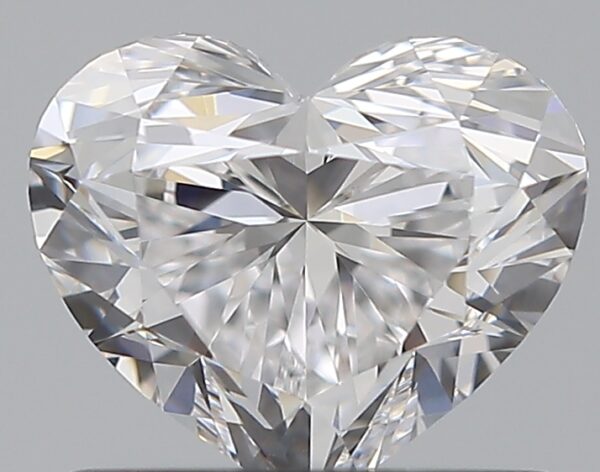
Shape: heart
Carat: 0.75
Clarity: VVS2
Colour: D
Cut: EX
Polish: EX
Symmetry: GD
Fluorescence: N
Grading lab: GIA
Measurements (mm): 5.29 x 6.29 x 3.73